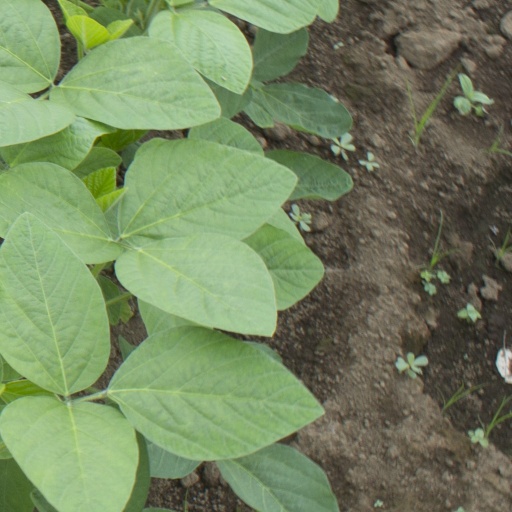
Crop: soybean